Tartessian language

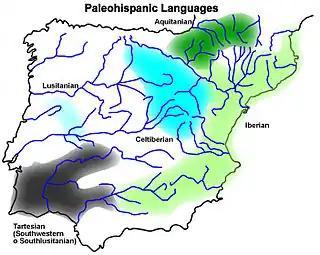
Tartessian language in the context of Paleo-Hispanic languages around 300 BCE

Tartessian is an extinct Paleo-Hispanic language found in the Southwestern inscriptions of the Iberian Peninsula, mainly located in the south of Portugal (Algarve and southern Alentejo), and the southwest of Spain (south of Extremadura and western Andalusia). There are 95 such inscriptions; the longest has 82 readable signs. Around one third of them were found in Early Iron Age necropolises or other Iron Age burial sites associated with rich complex burials. It is usual to date them to the 7th century BC and to consider the southwestern script to be the most ancient Paleo-Hispanic script, with characters most closely resembling specific Phoenician letter forms found in inscriptions dated to "c." 825 BC. Five of the inscriptions occur on "stelae" that have been interpreted as Late Bronze Age carved warrior gear from the Urnfield culture.